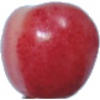
Label: cherry_rainier